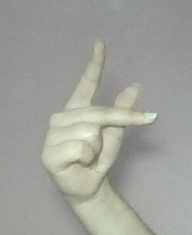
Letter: dha